Carabinieri Heliborne Squadron "Cacciatori di Sicilia"

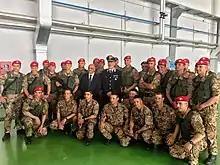

The Carabinieri Heliborne Squadron ""Cacciatori di Sicilia"" is a Carabinieri squadron (company-sized unit) based at the “"Cosimo di Palma"” Airbase, in Lentini, Italy. The unit was established on 13 May 2017.